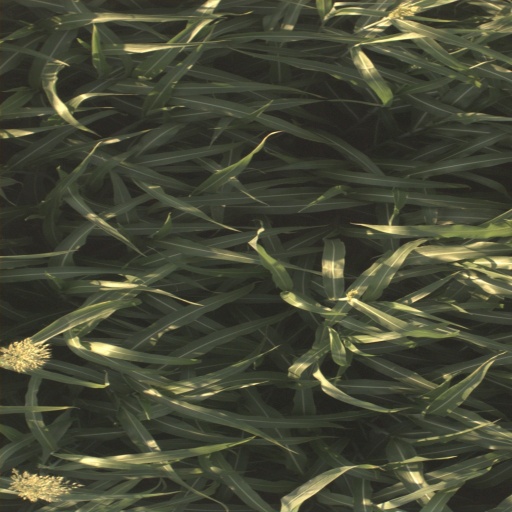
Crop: sorghum